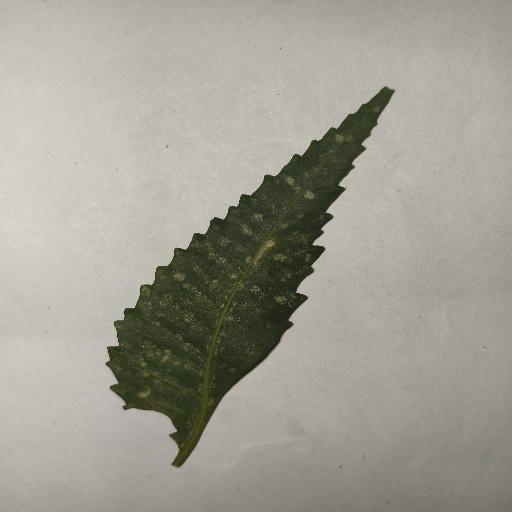
Species: Neem
Leaf condition: Powdery Mildew